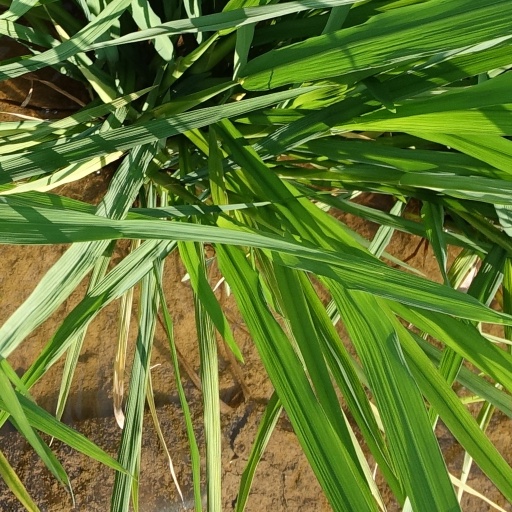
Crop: rice